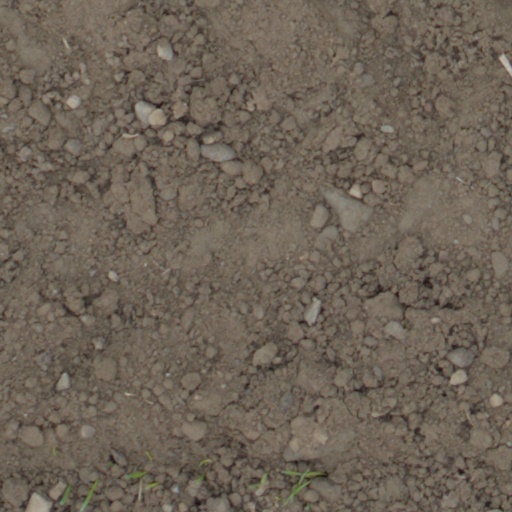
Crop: wheat